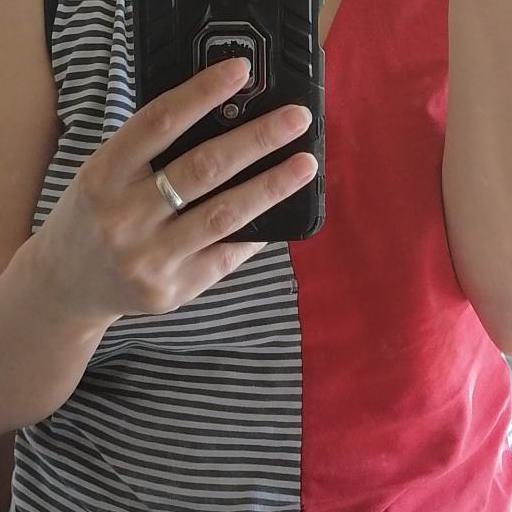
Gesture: no_gesture